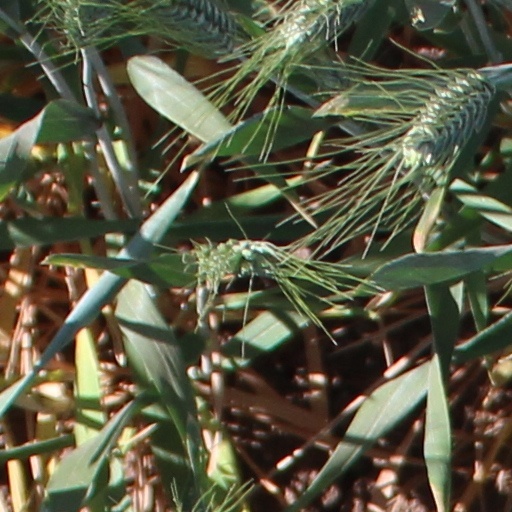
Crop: wheat